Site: brandenburg
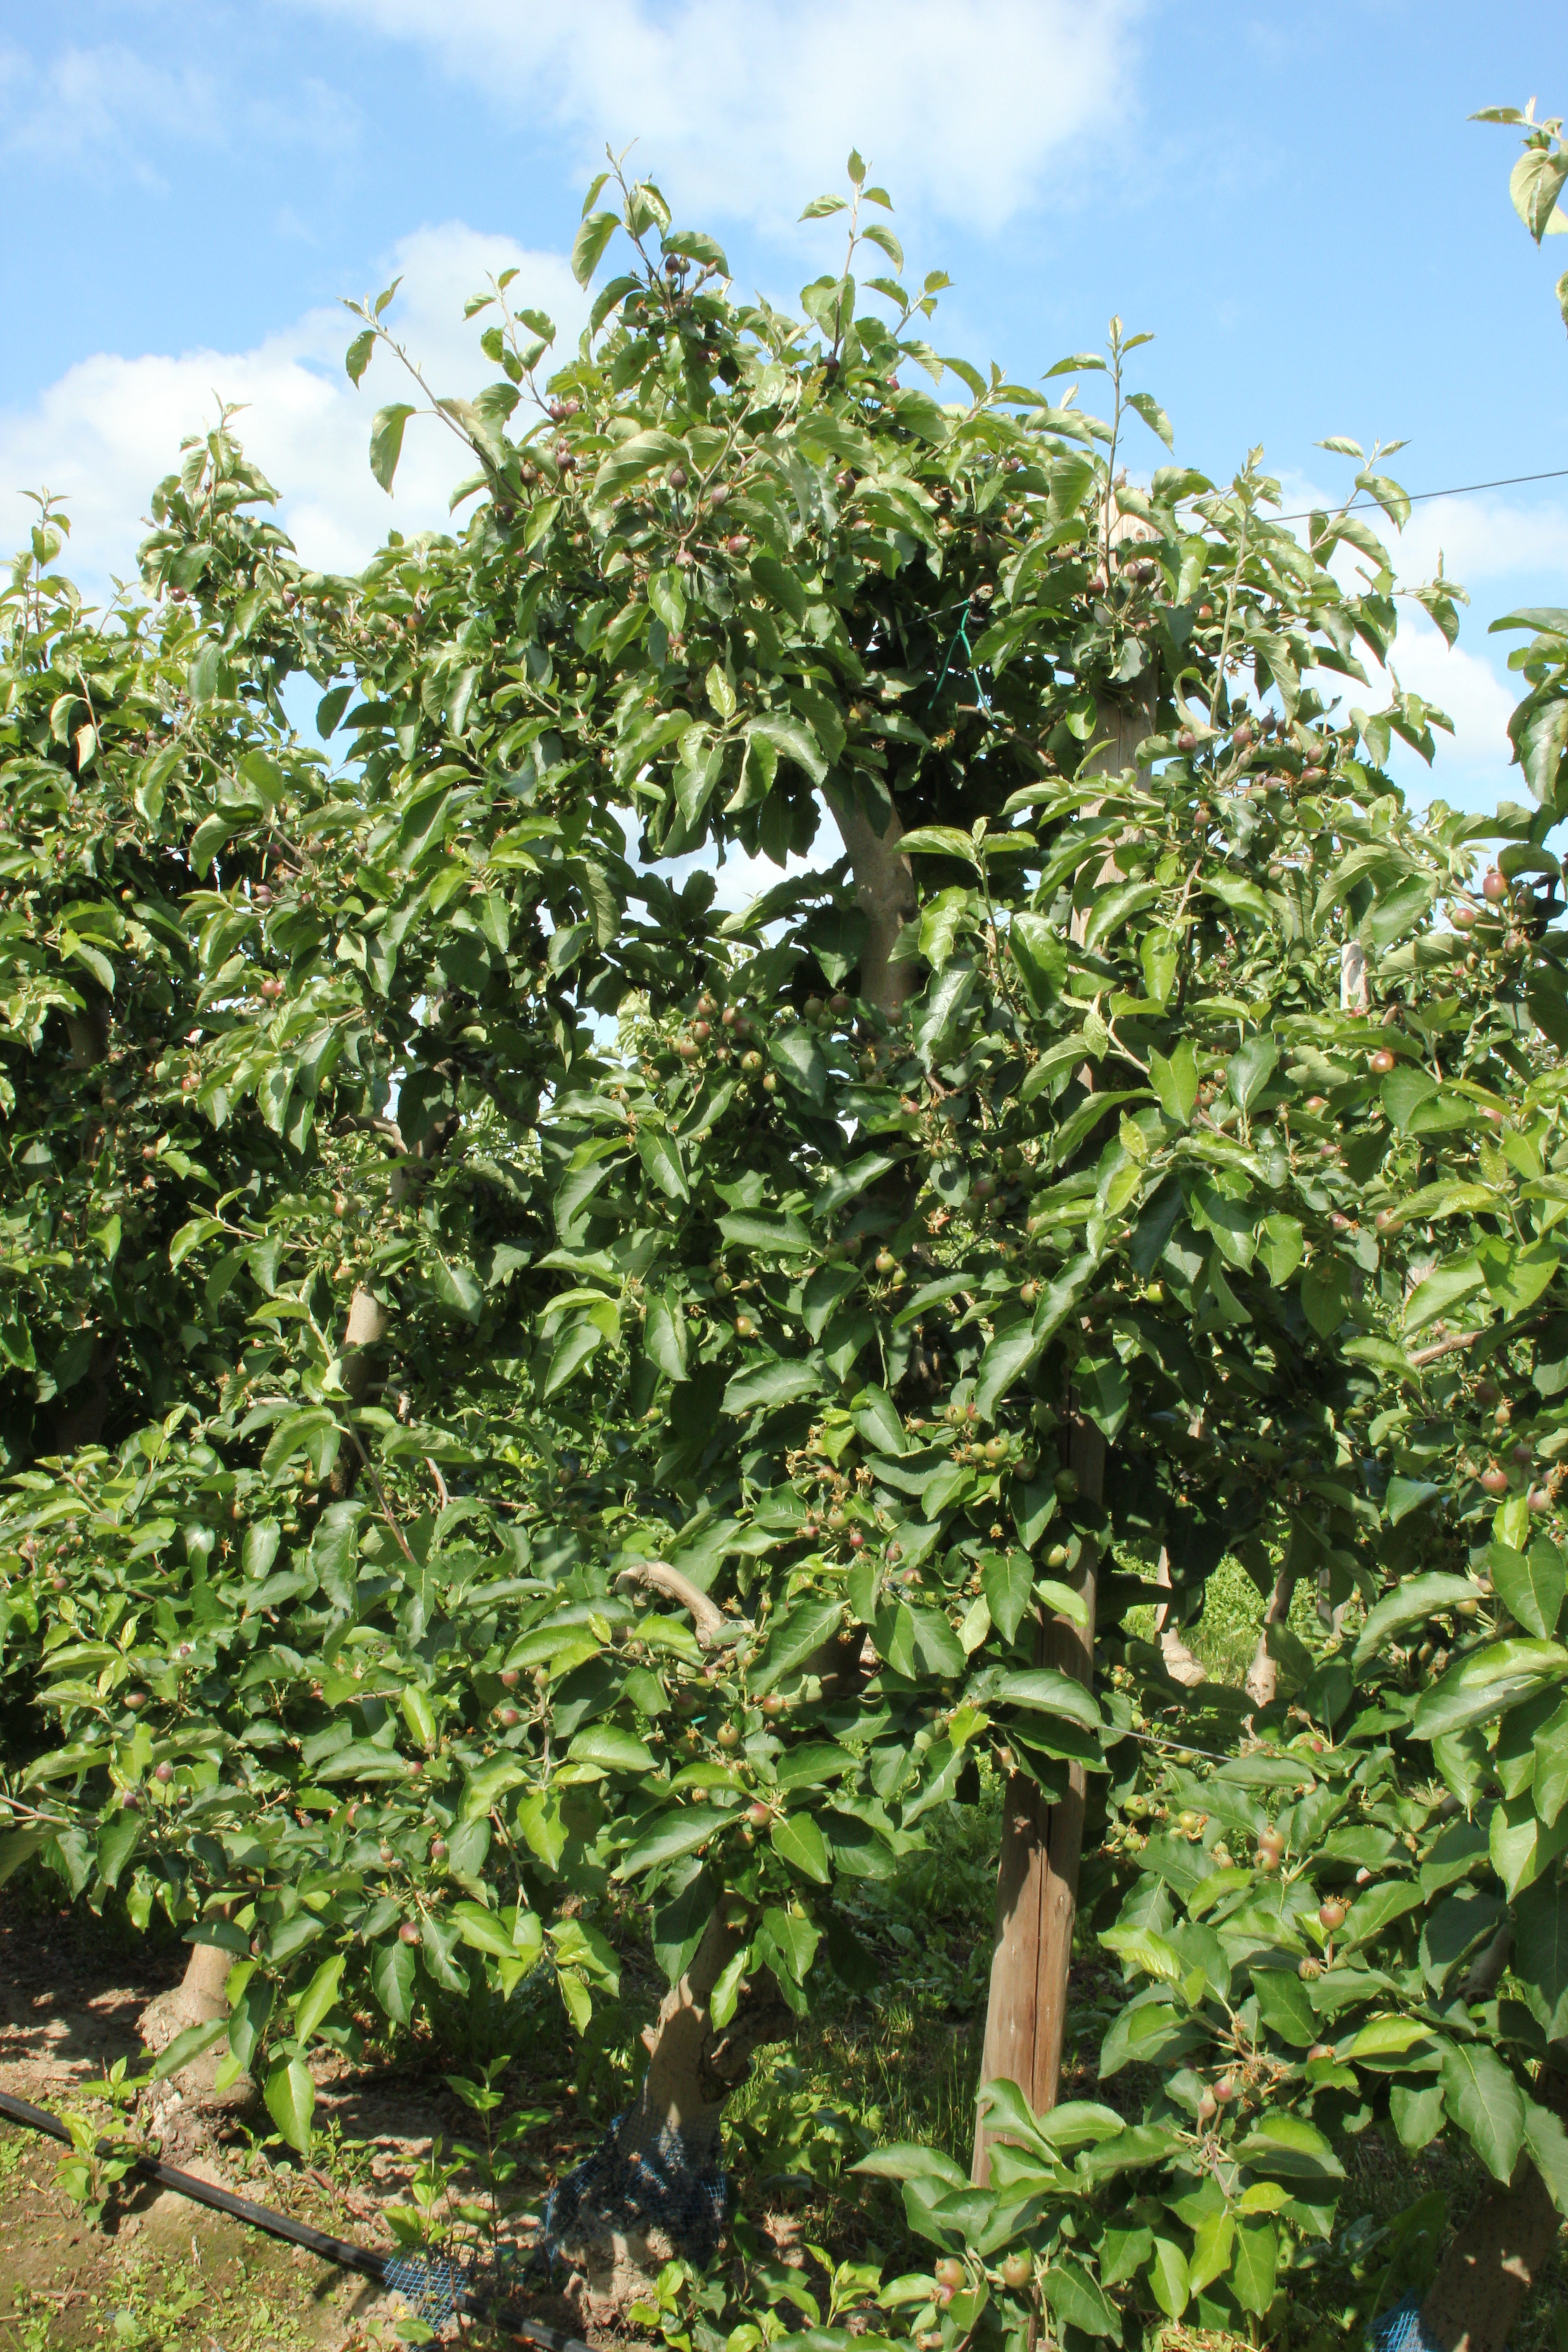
Growth stage (BBCH 72): Development of fruit